Celtic brooch

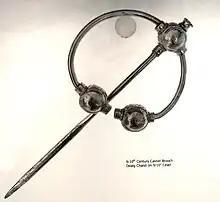
Cashel Brooch, 9th or 10th century, from the Rock of Cashel.

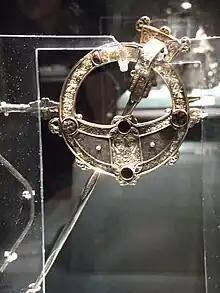
Tara Brooch, rear view.

With a penannular brooch, the pin is pushed through folds of the cloth, which are then pulled back inside the ring; the free end of the pin passes through the gap in the ring. The pin is then rotated around the ring by 90 degrees or so, so that as long as the pin is held down by slight pressure it cannot escape over the terminals, and the fastening is secure.